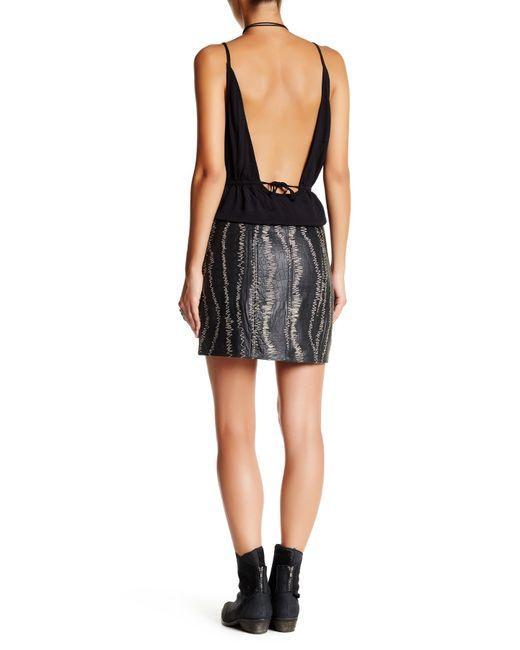
Schwarzes Spaghettiträger-Oberteil mit offenem Rücken und schwarzem Lederminirock